Ten Tragic Days

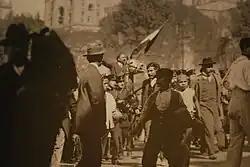
Francisco I Madero arriving on the first day of the Decena Tragica 9 February 1913. Photographer Gerónimo Hernández.

Rumors of a pending overthrow of Madero were passed around openly in the capital, with only moderate enthusiasm. One vocal proponent of the removal of Madero was General Manuel Mondragón, who had accumulated finances under the Porfirio Díaz regime as an artillery expert, and was under suspicion of theft and corruption. Gathering the support of his officers and staff, he persuaded the cadets of the "Escuela Militar de Aspirantes" Military School located at Tlalpan to join him. The cadets appear to have acted under the direct orders of their instructors and senior commanders who were largely drawn from the conservative upper-class families of Mexican society, who supported a counter-revolution. They were joined by infantry and cavalry units of the regular army, from the Tlalpan garrison.